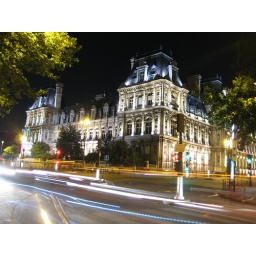
Don't know what the building is, but it's along the river in Paris